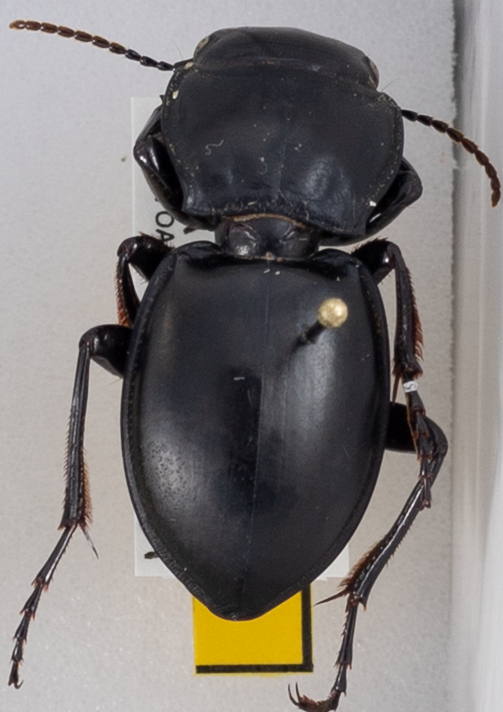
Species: Pasimachus californicus
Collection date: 2015-07-21
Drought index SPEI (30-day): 0.782
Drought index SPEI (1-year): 0.9
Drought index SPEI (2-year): -0.62